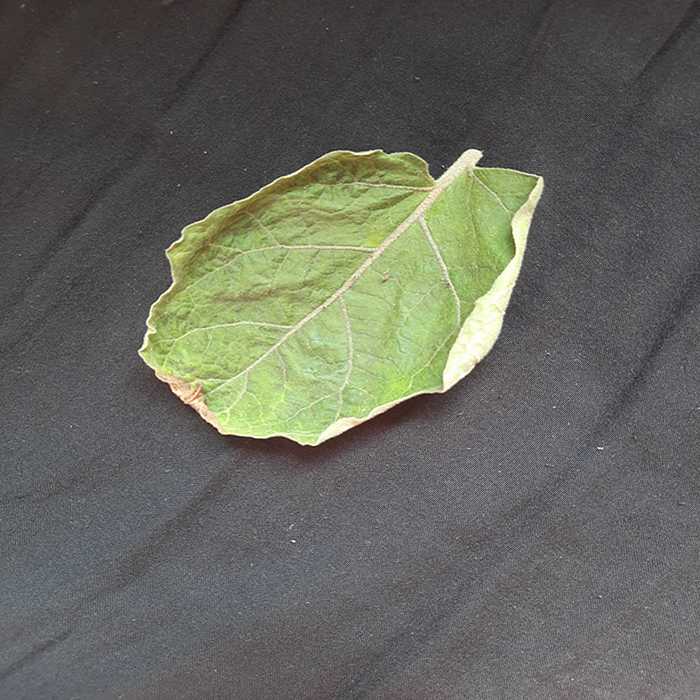
Plant: Eggplant
Label: Eggplant begomovirus